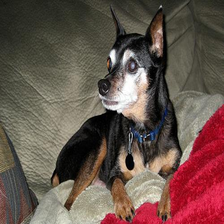
Species: dog
Breed: miniature pinscher